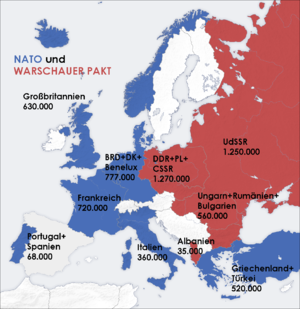
Le pacte de Varsovie est une ancienne alliance militaire groupant les pays d'Europe de l'Est avec l'URSS dans un vaste ensemble économique, politique et militaire. Il est conclu le 14 mai 1955 entre la plupart des pays communistes du bloc soviétique par un traité d’amitié, de coopération et d’assistance mutuelle. Nikita Khrouchtchev, qui en fut l'artisan, l'avait conçu dans le cadre de la guerre froide comme un contrepoids à l'Organisation du traité de l'Atlantique nord qui avait vu le jour en avril 1949.